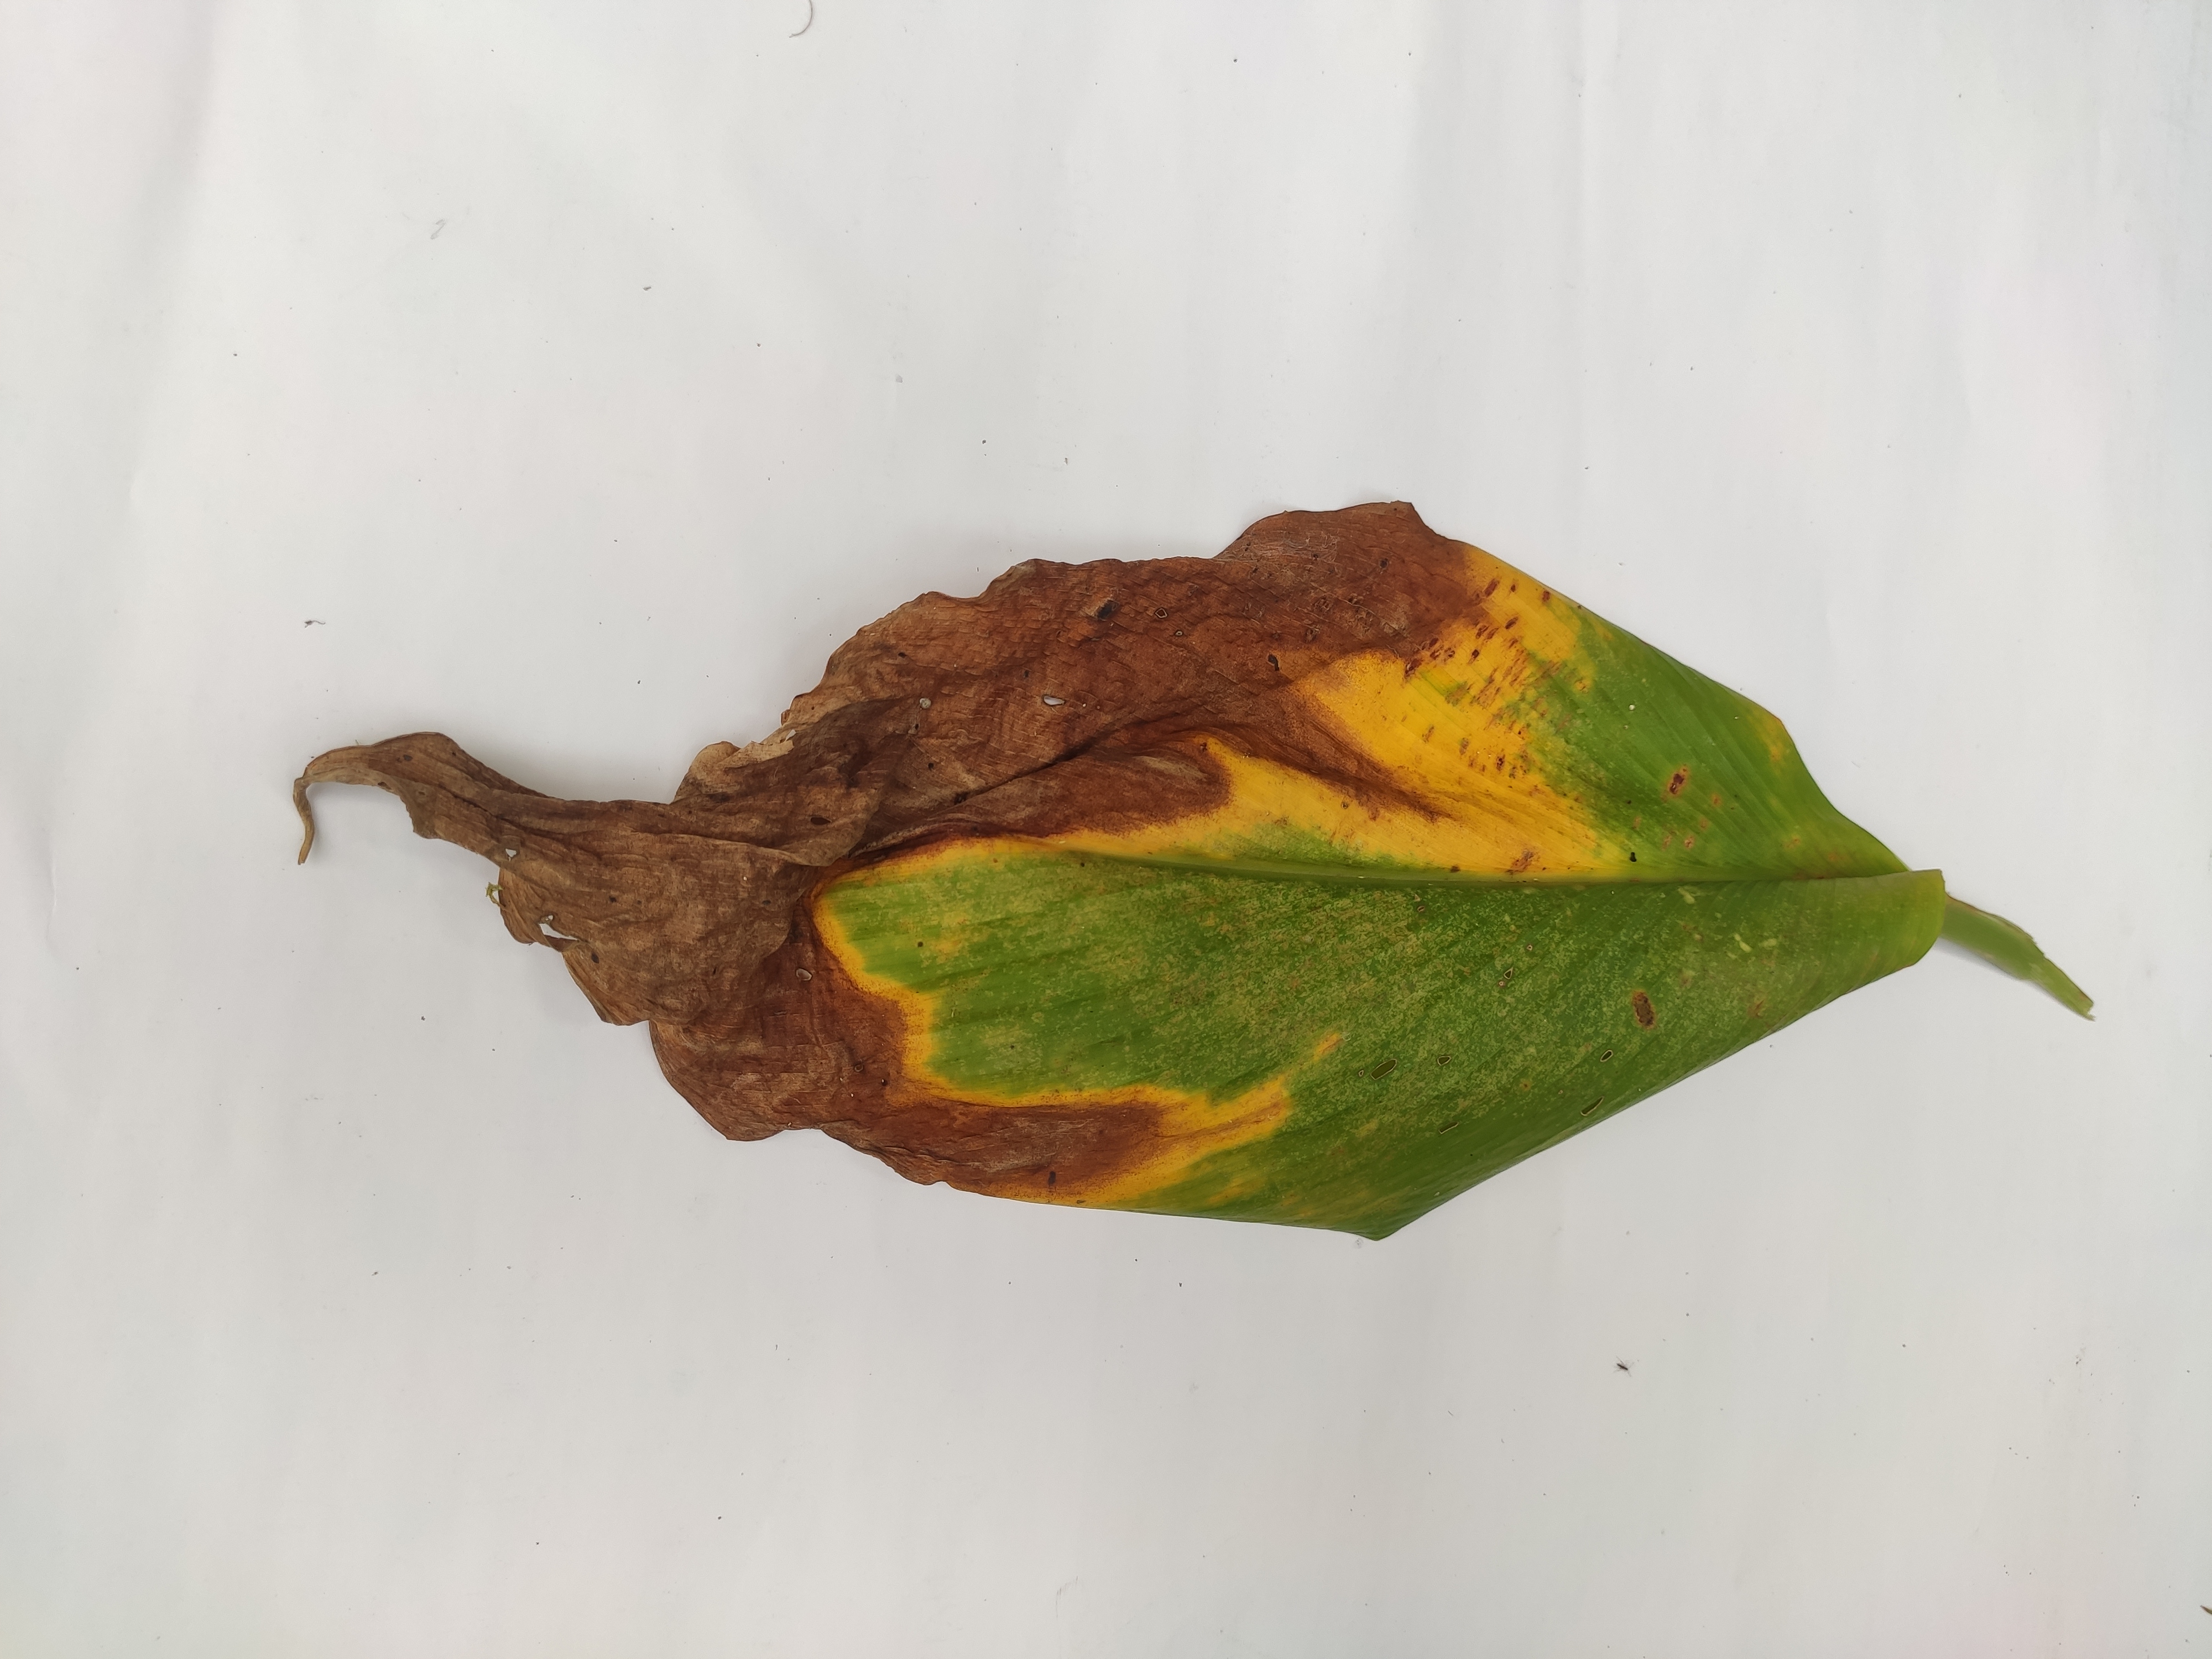
Label: Blotch